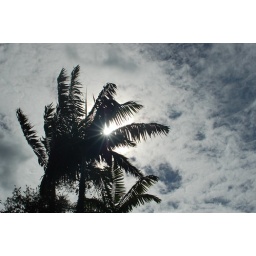
trees against sky 1769